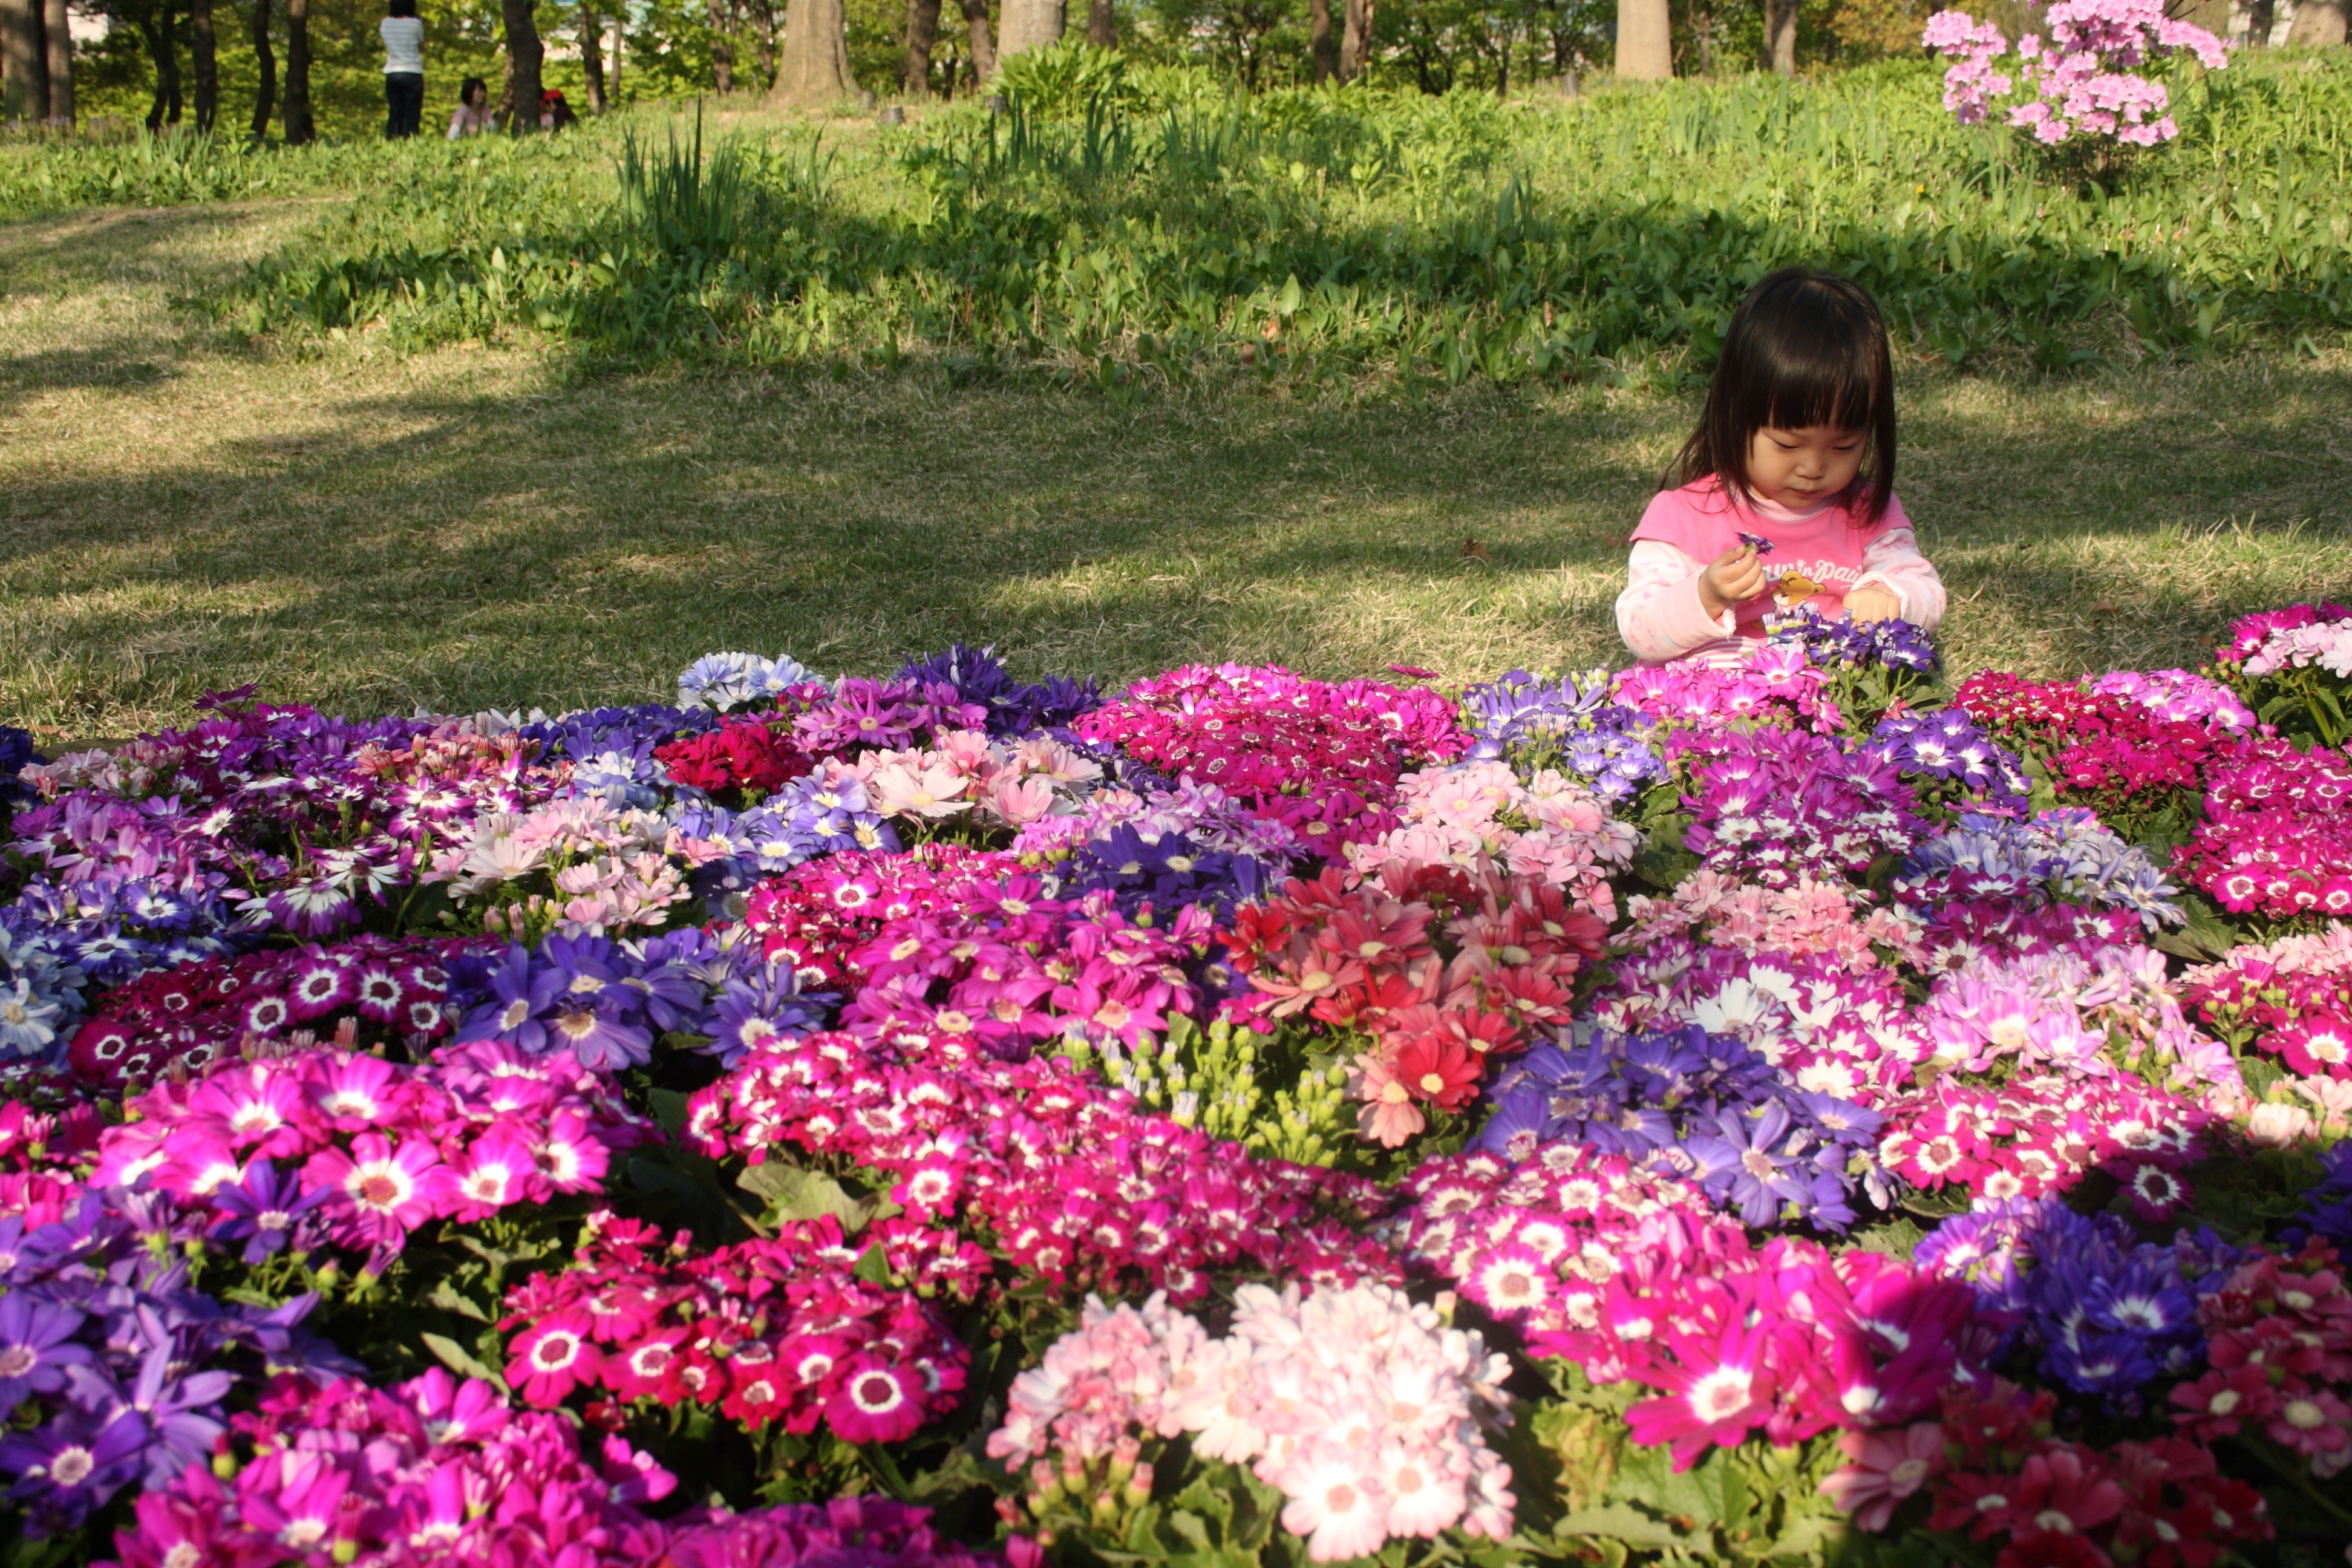
plant, lawn, meadow, flower, spring, park, botany, garden, flora, wildflower, flowers, children, grassland, shrub, flowering plant, daisy family, al green moon rock, annual plant, land plant